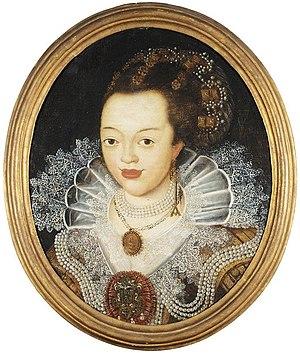
Auguste II, dit « le Jeune », est duc de Brunswick-Lunebourg et prince de Wolfenbüttel de 1635 à sa mort.
Dorothée d'Anhalt-Zerbst était un membre de la Maison d'Ascanie et une princesse d'Anhalt-Zerbst et par mariage, duchesse de Brunswick-Wolfenbüttel.